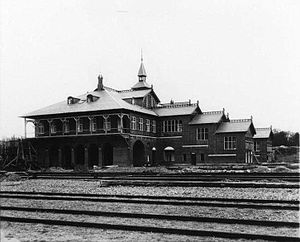
Kystbanen / Historie
Østerport Station under opførelse 1896-97